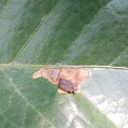
Label: Miner